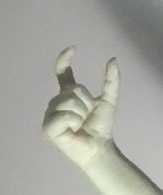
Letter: nun